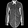
Label: Shirt